Parker Training Academy Dutch Barn

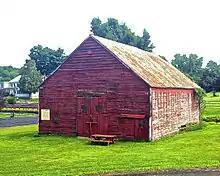
A view showing the front and the other side of the building. It has less paint but is in better condition than the side shown at the top of the page

With the exception of one former door in the southwest corner, now boarded over, the east and west sides of the barn have no fenestration. A sign with the number "6" assigned to the barn by the academy for management purposes, is next to it. Near the north end of the west side, structural deterioration has exposed the foundation slightly, and some modern concrete blocks used to shore it up are visible. Some deterioration, and missing clapboards, are visible on the east side. The north (rear) elevation has a similar double Dutch wagon door with a modern poured concrete ramp due to the doors' slight height above grade.